Armenian–Tatar massacres of 1905–1906

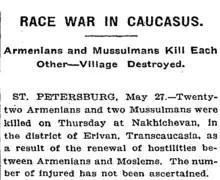
"New York Times" coverage of the massacres, May 1905

Sources such as British historian Christopher J. Walker (the author of "Armenia: The Survival of a Nation", Italian historian Luigi Villari and Lebanese-Armenian historian Hratch Dasnabedian, have argued that the Azeris provoked the fighting, leading to a strong Armenian response. In Villari's view, Tatars had started the conflict by killing numerous unarmed Armenians in February 1905 causing a strong response in the Armenian community. Dasnabedian wrote that the Azeris, ‘free to massacre with impunity’, ‘unleashed a war against the Armenians, with a clear intention to massacre, pillage, and destroy, killing unarmed Armenians in February 1905 in Baku, and later moving to other cities including Karabakh', which resulted in a response from the Dashnaks who managed to ‘stop the original momentum of the armed and destructive Azeri mobs’ and even ‘counterattack and sometimes severely punish’ the Azeris.